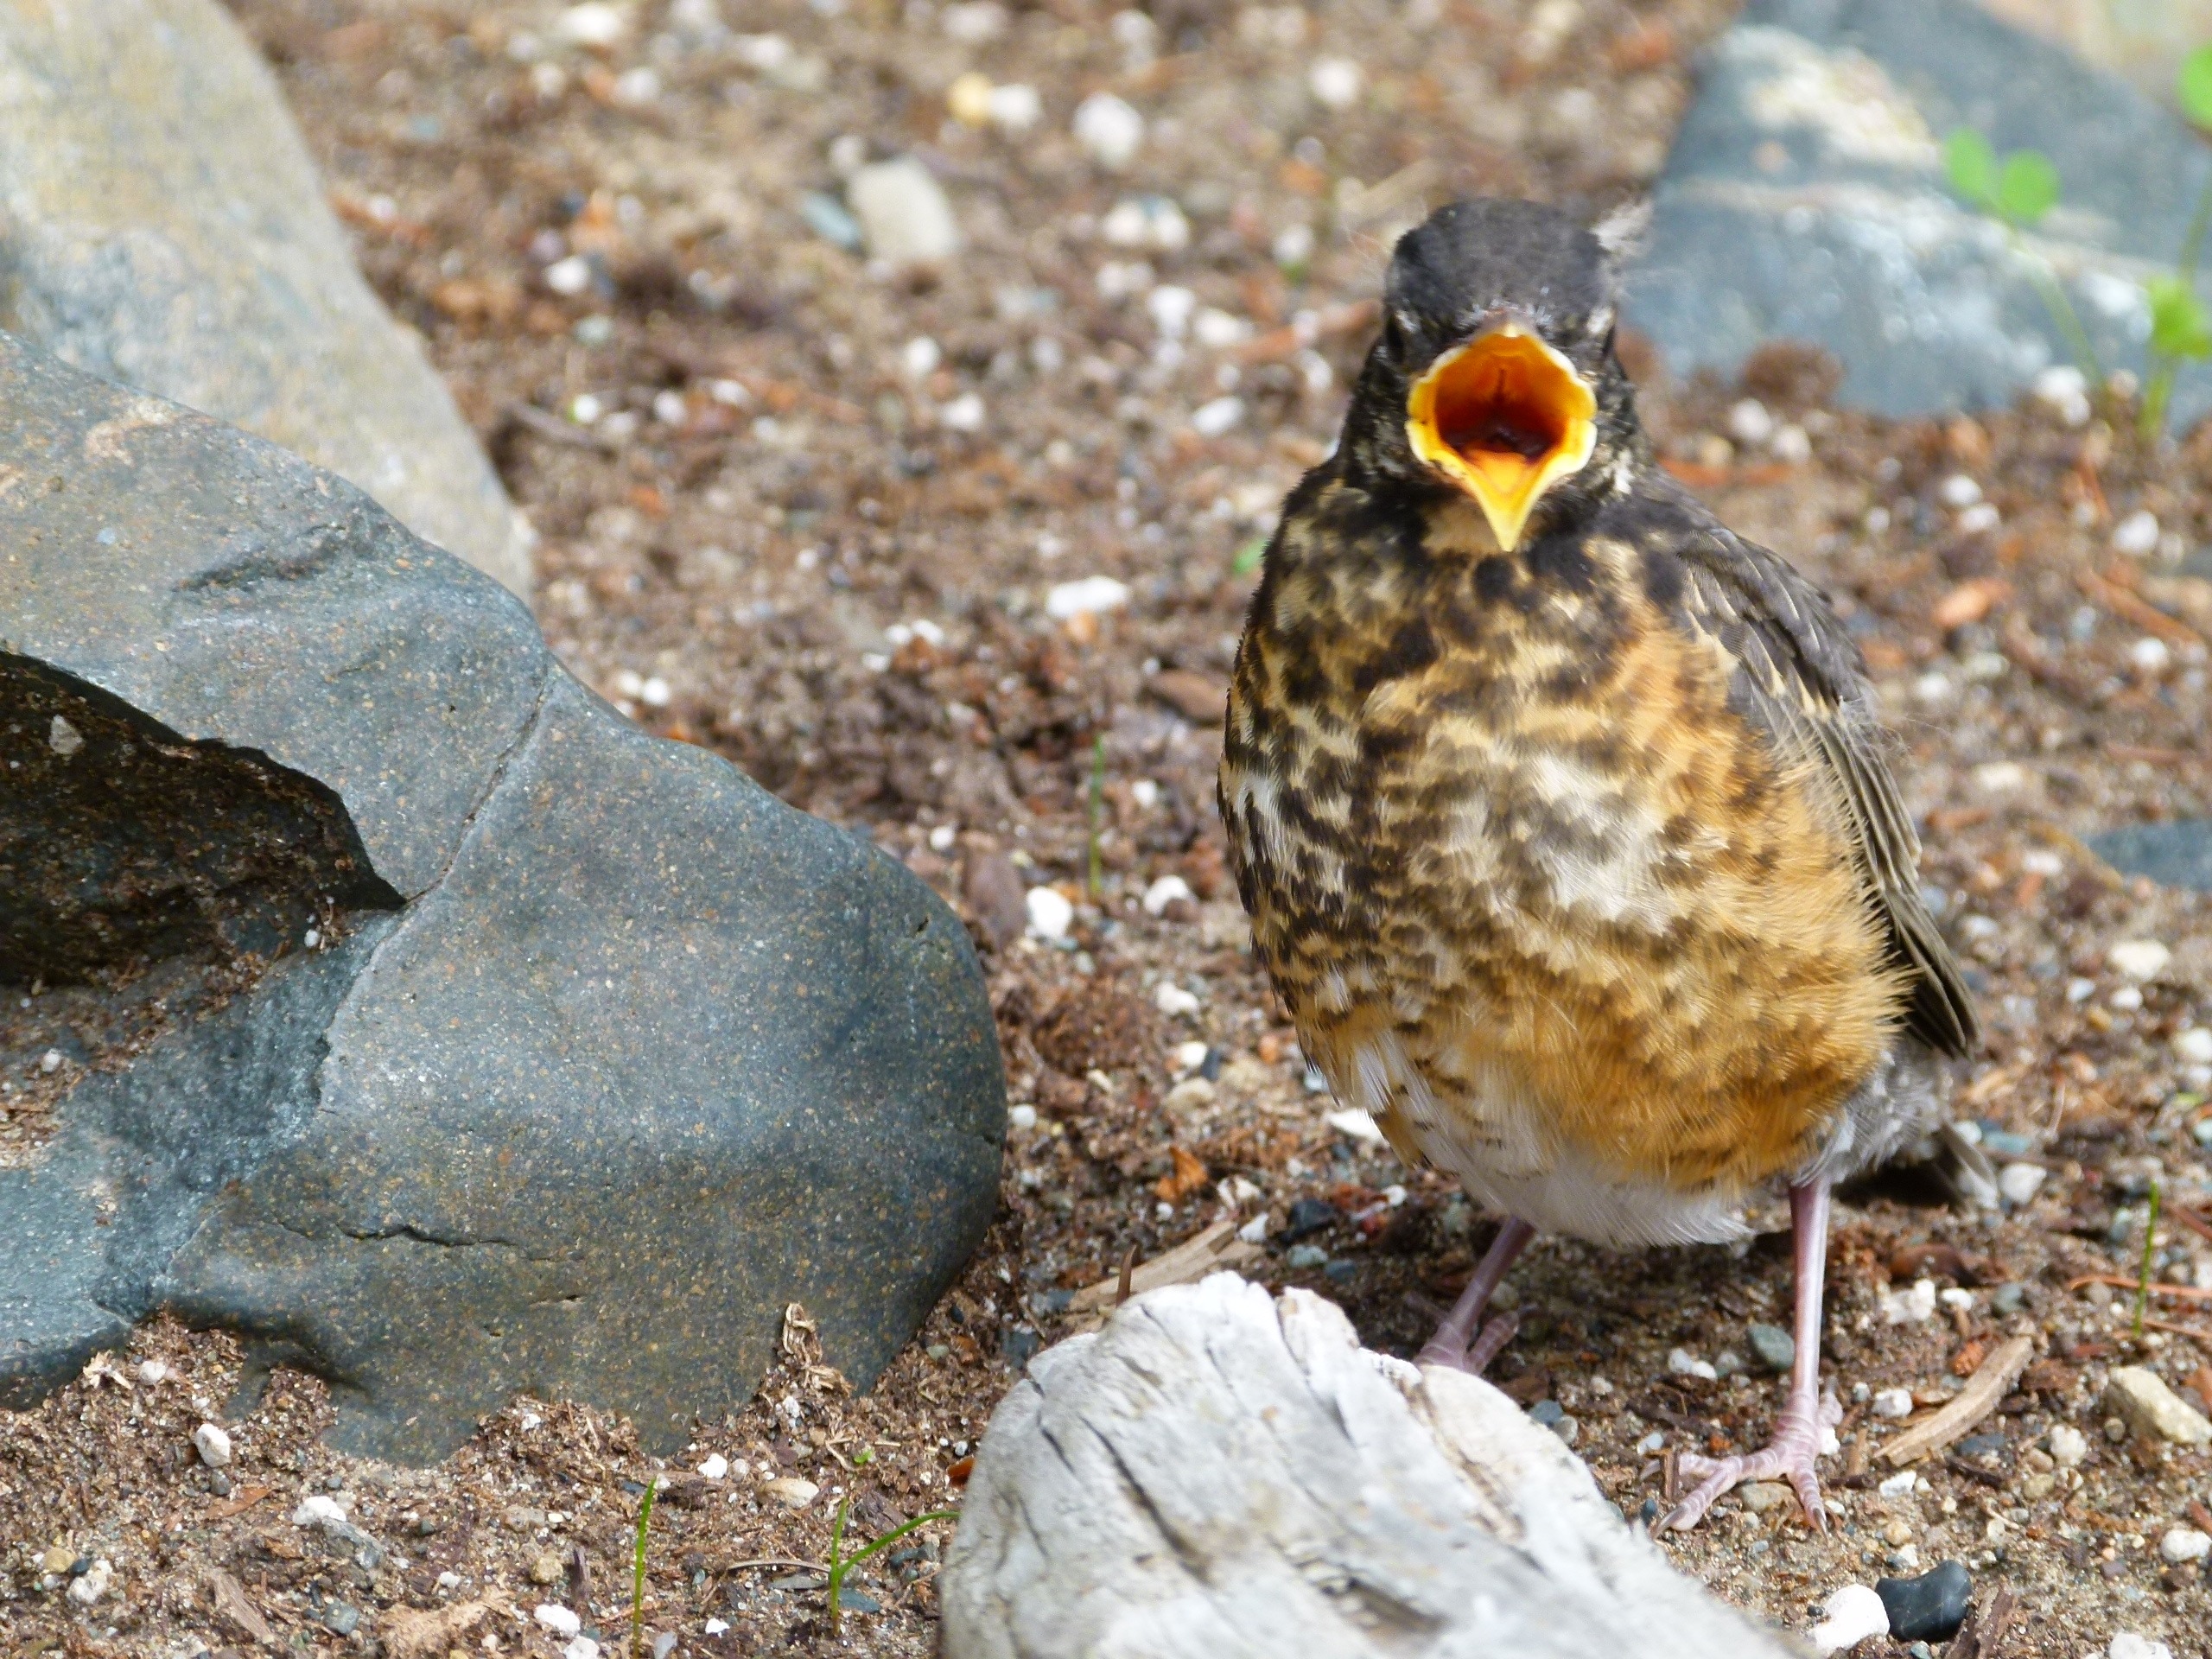
nature, bird, animal, wildlife, beak, fauna, close up, vertebrate, feathered, chick, old world flycatcher, red robin, perching bird